First Congregational Church (Jackson, Michigan)

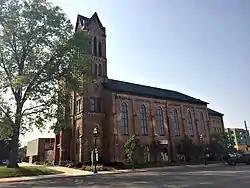
View from Jackson St.

The First Congregational Church is a historic church in downtown Jackson, Michigan, adjacent to the original city square. It was listed as a Michigan State Historic Site in 1987 and added to the National Register of Historic Places in July 2017. The church is currently home to the First Congregational Church, United Church of Christ of Jackson.